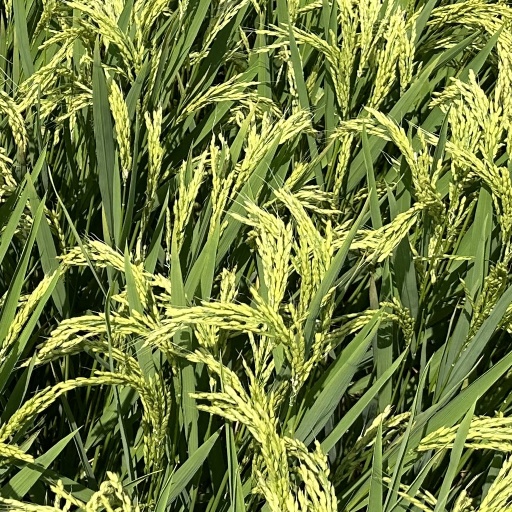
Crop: rice